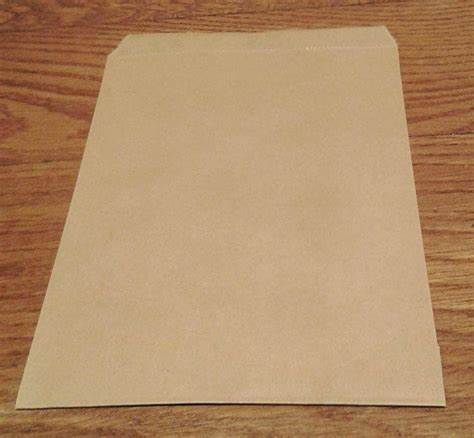
Waste category: paper